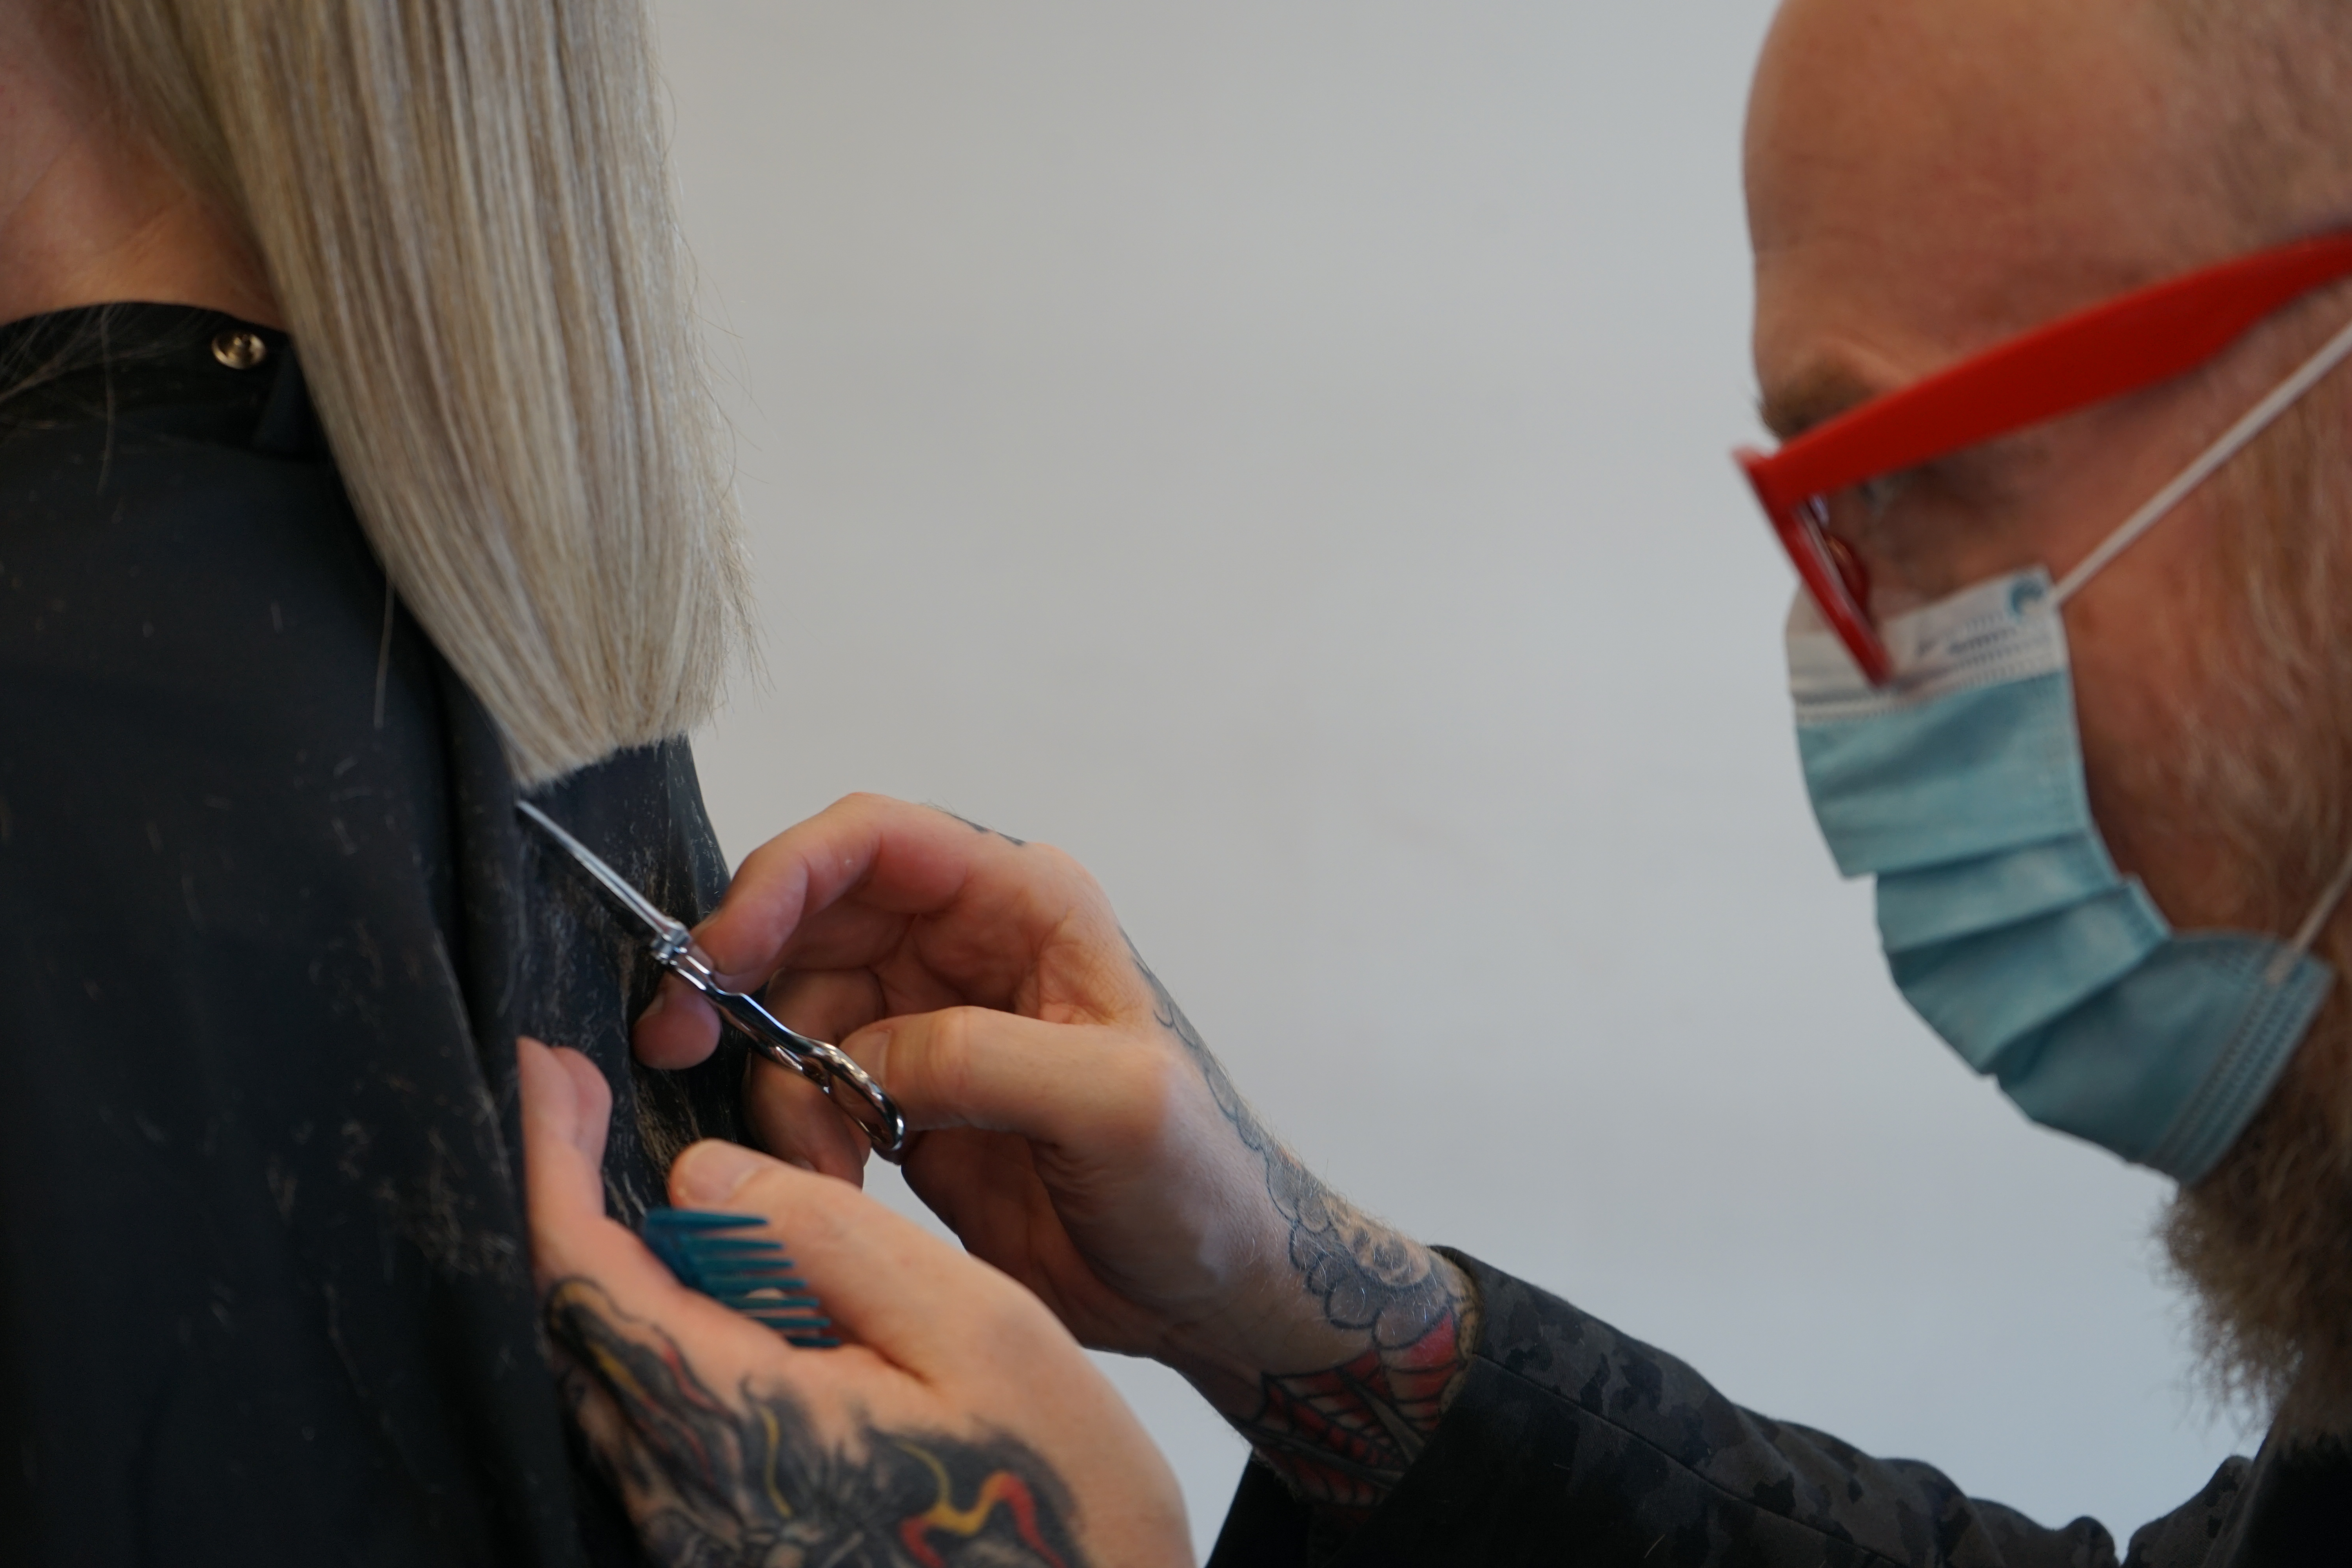
hair, tattoos, facemasks, glasses, red, black, scissors, hairstylist, hairdressing, covid19, blue, hands, atlanta, eyewear, hand, neck, vision care, ear, fashion accessory, wrist